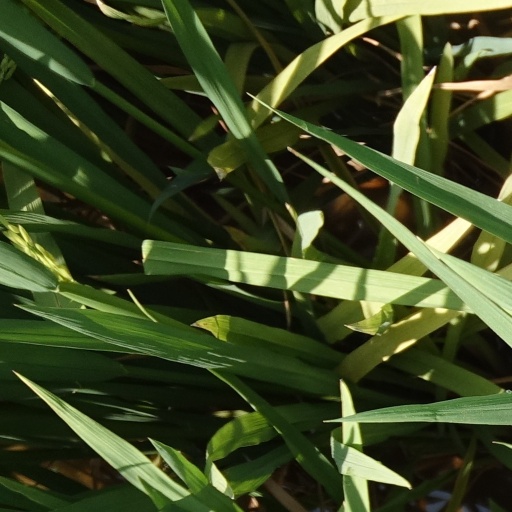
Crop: rice